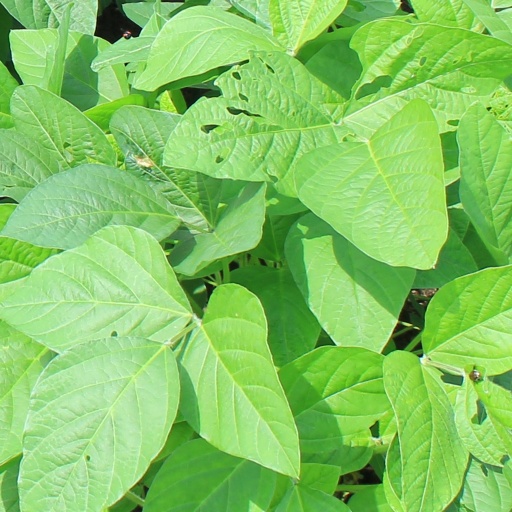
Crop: soybean